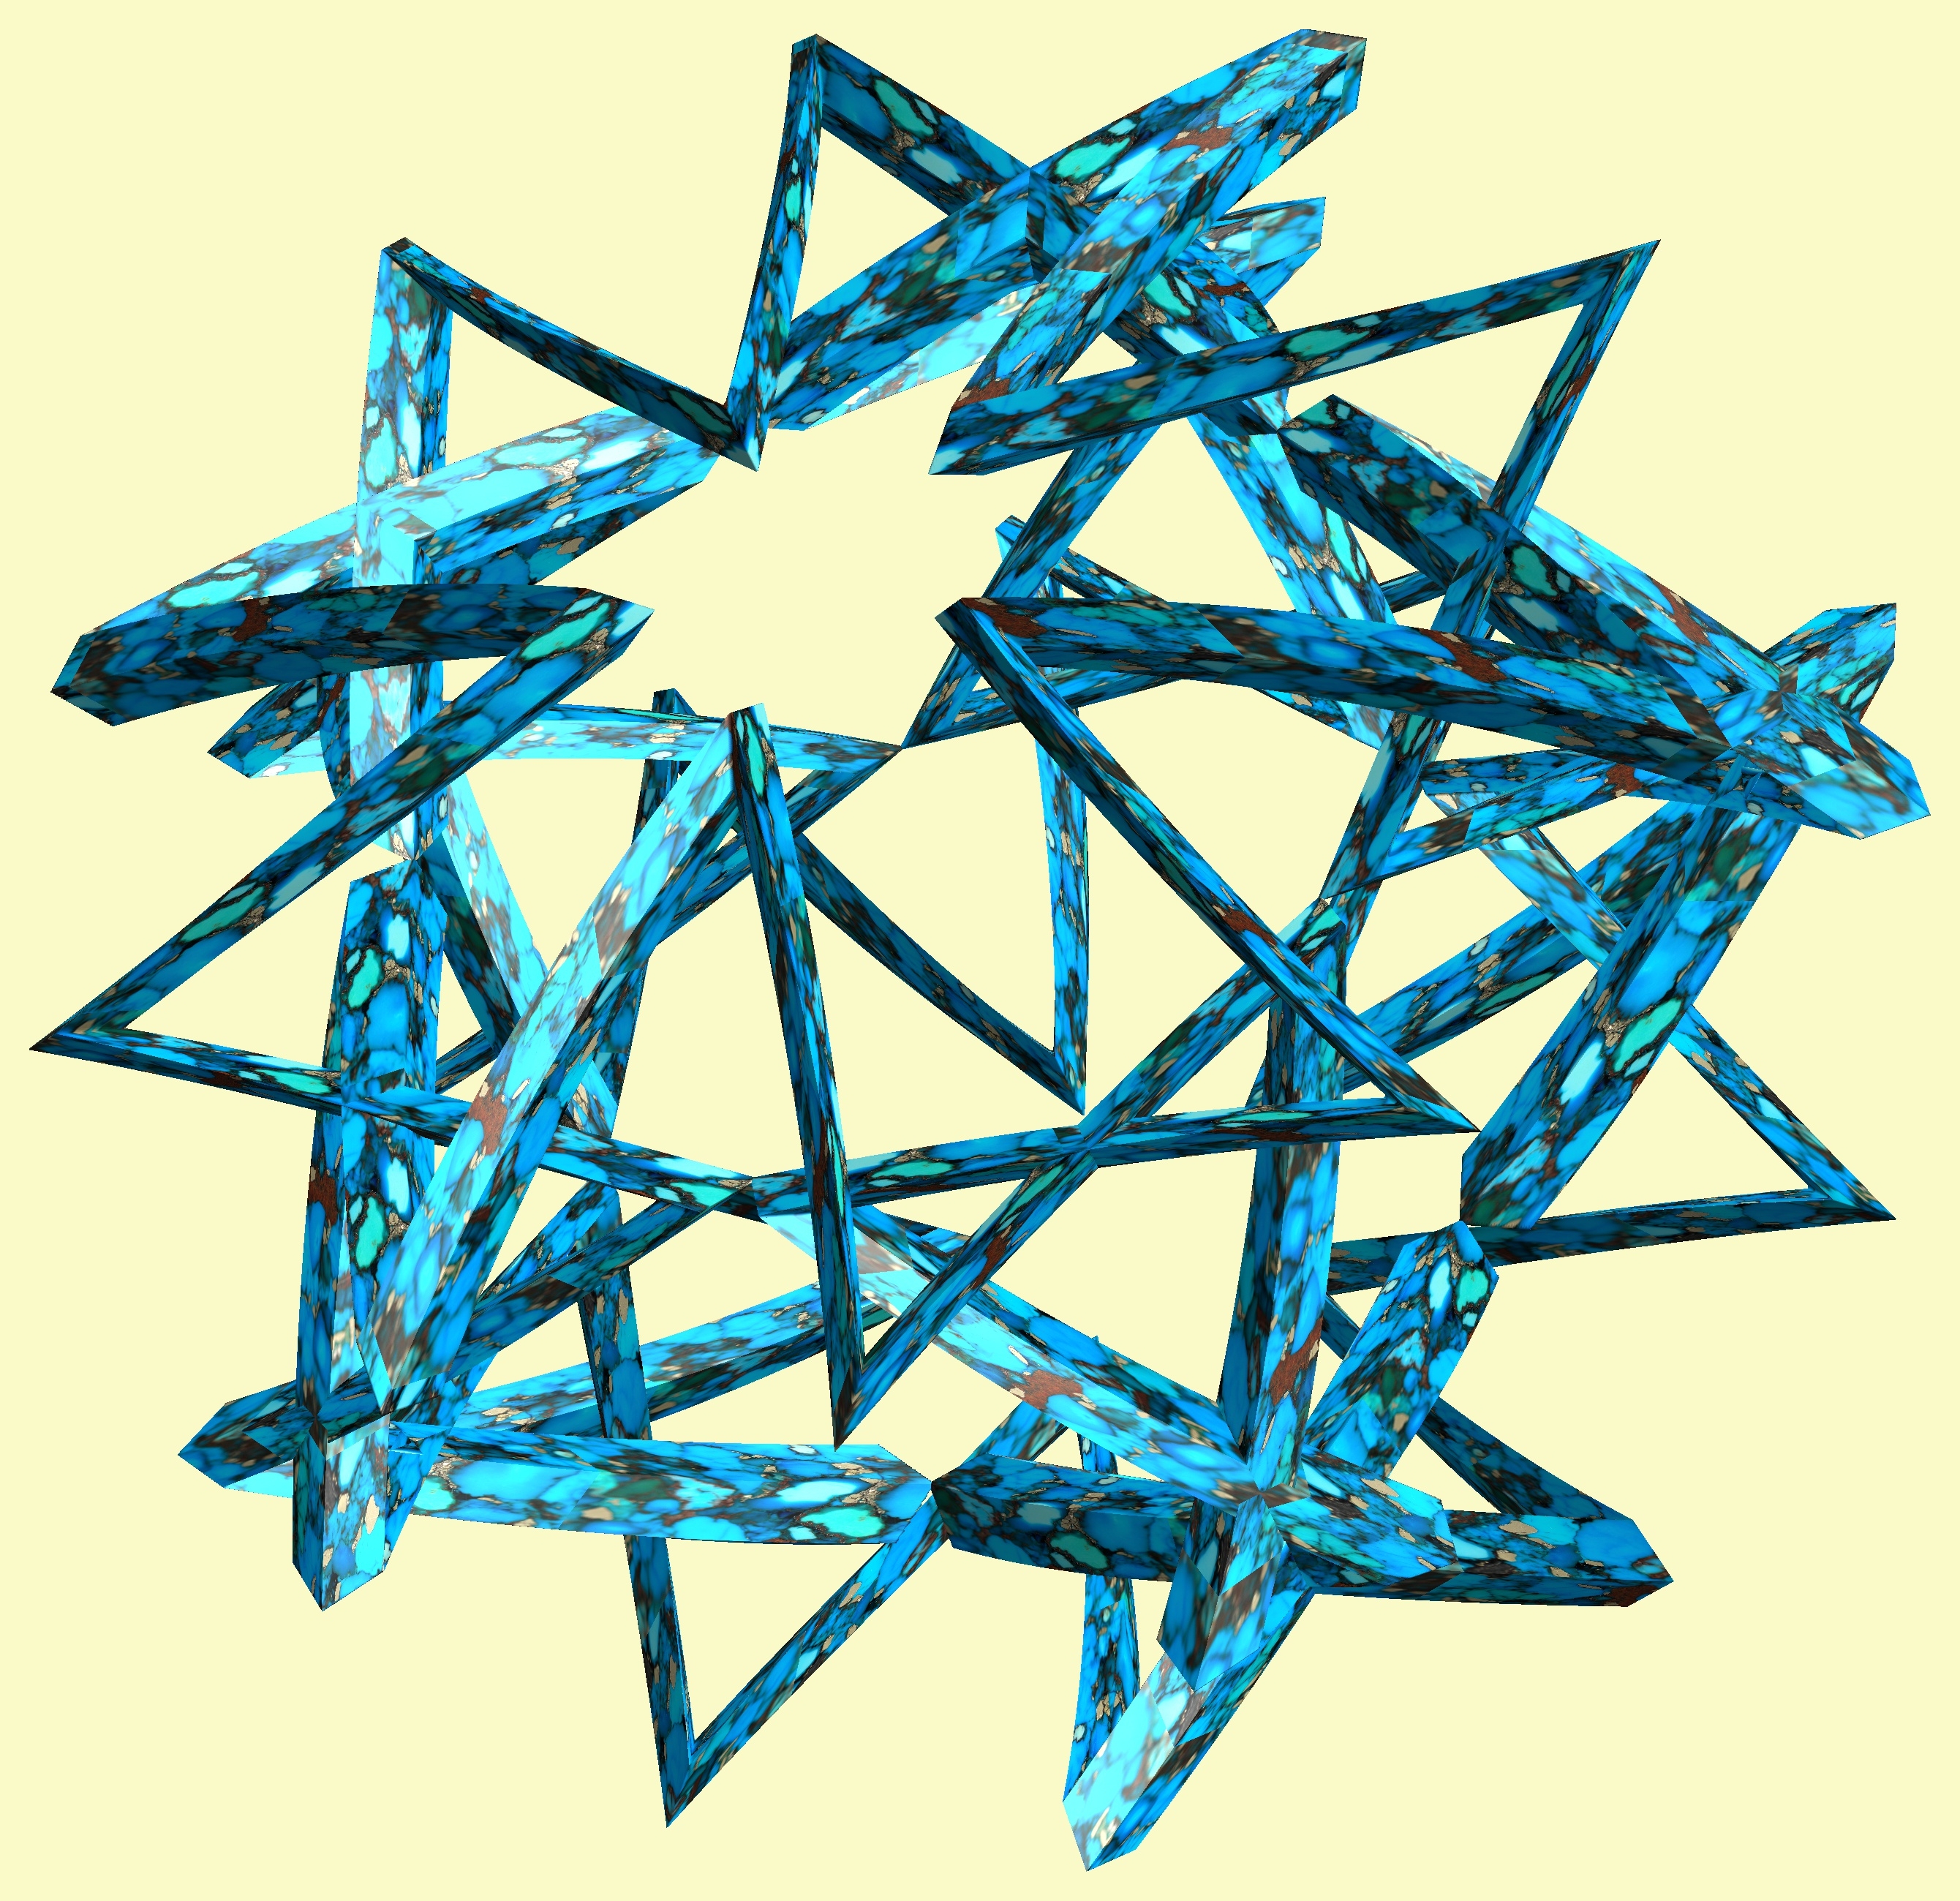
wing, structure, wheel, texture, pattern, line, art, figure, illustration, design, symmetry, 3d, graphic, 5, 4, torus, mathematica, cg, parametricplot3d, code, program, algorithm, abstruct, mapping